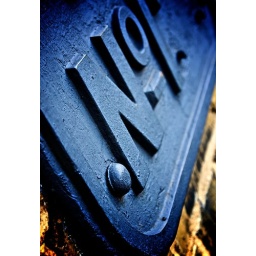
A plate on a wall in Stables Market, Camden UK